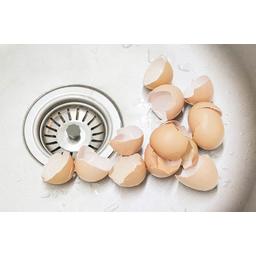
Label: eggshells